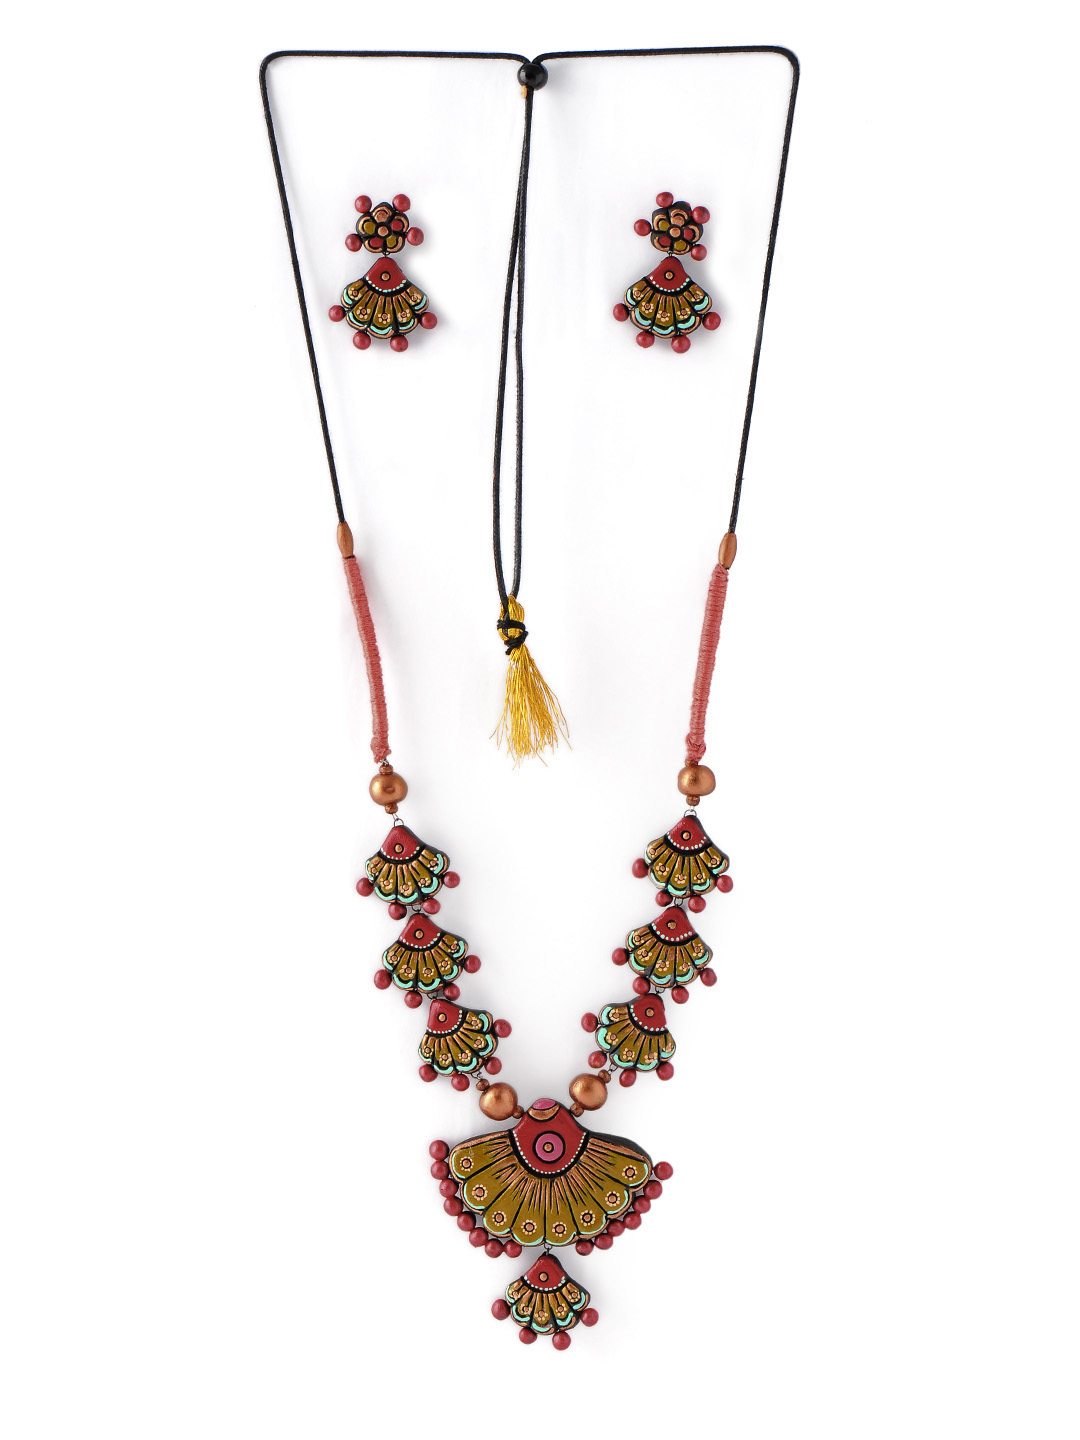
Adrika Multi Coloured Teracotta  Jewellery Set
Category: Accessories / Jewellery / Jewellery Set
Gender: Women
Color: Multi
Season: Winter 2015
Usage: Casual